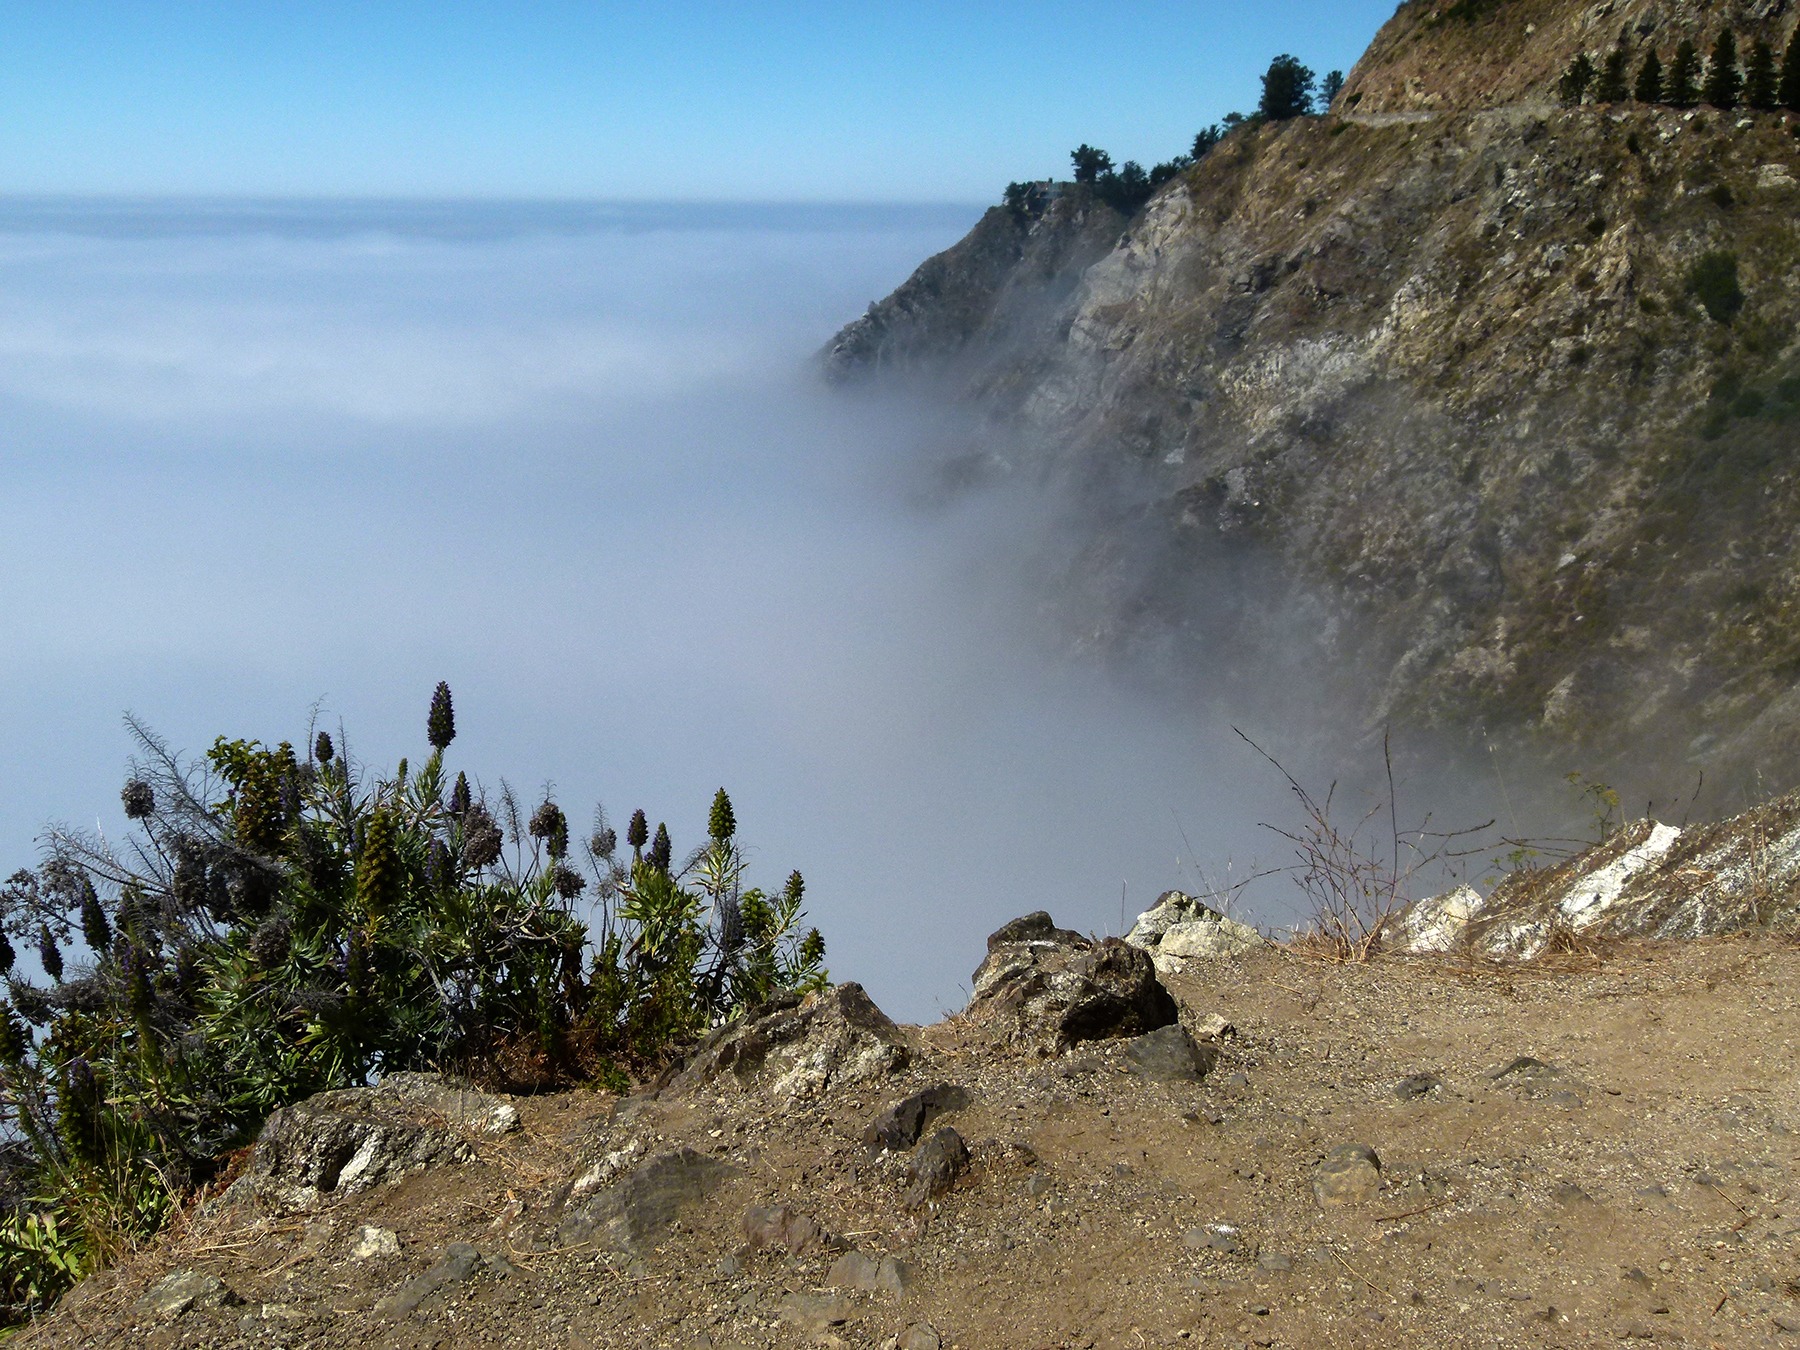
landscape, sea, coast, water, rock, wilderness, walking, mountain, fog, hill, lake, adventure, valley, mountain range, cliff, usa, terrain, california, ridge, summit, body of water, rocks, geology, plateau, landform, geographical feature, atmospheric phenomenon, mountainous landforms, geological phenomenon